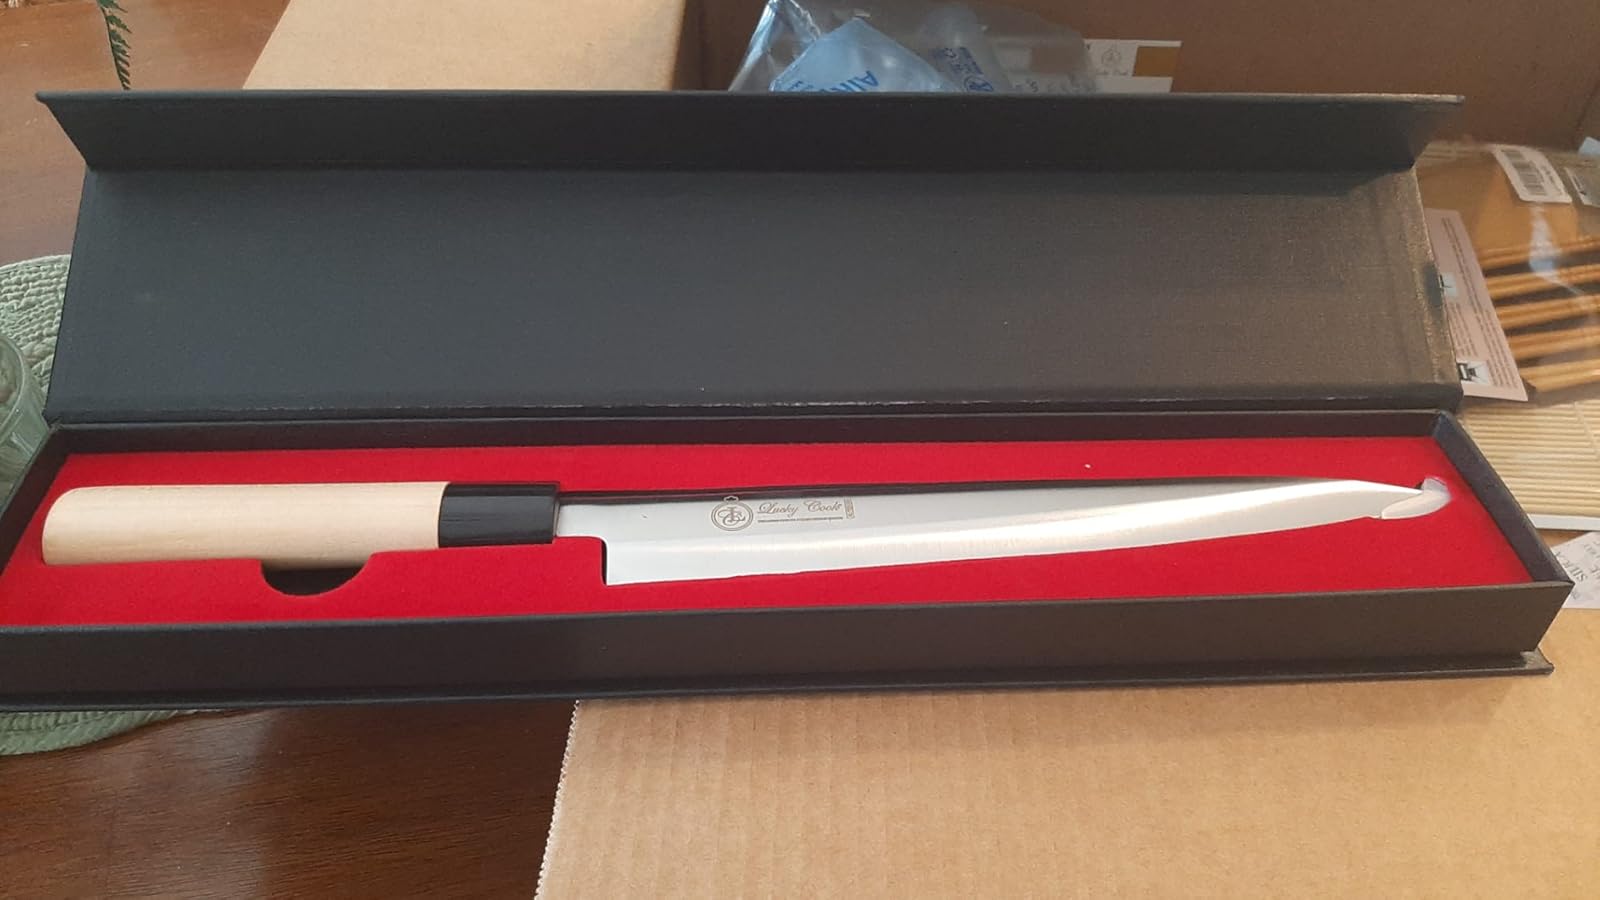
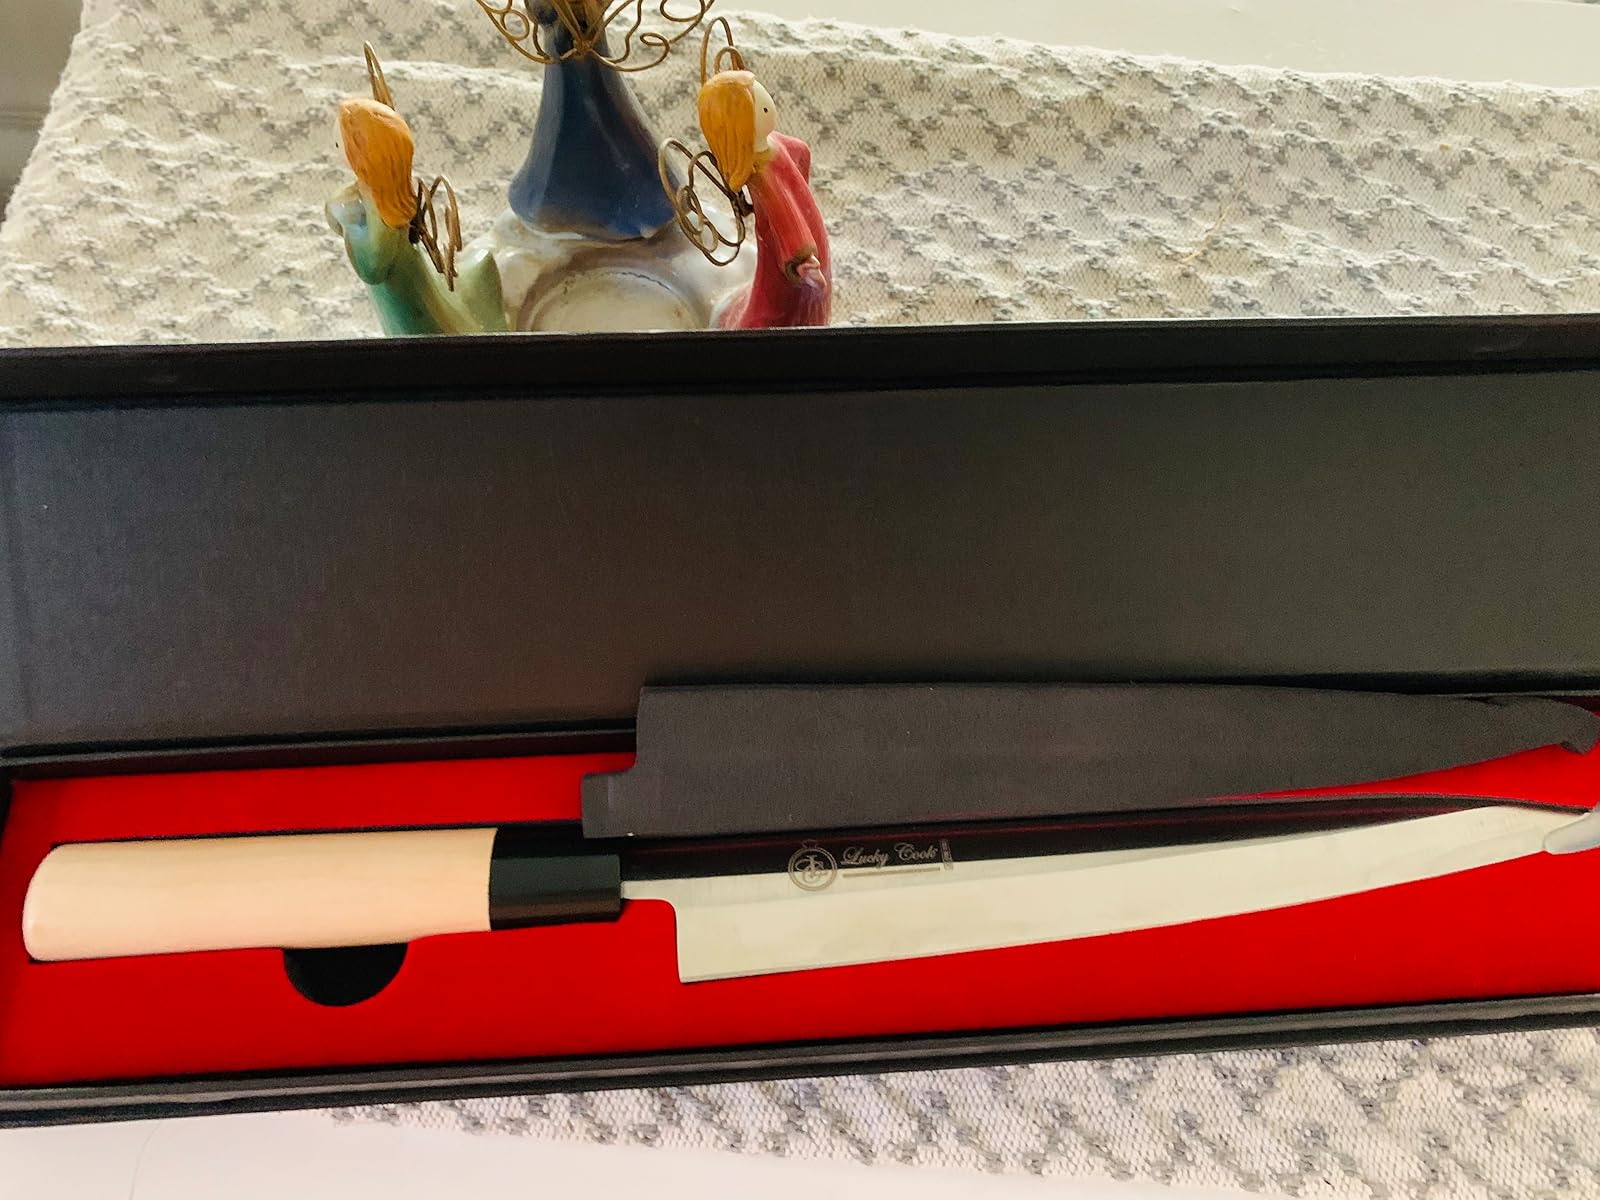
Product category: items_knife
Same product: yes